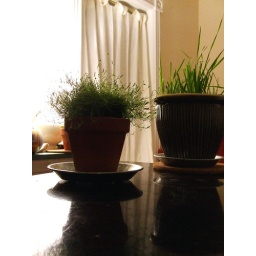
Irish moss and a pot of cat grass with the tops eaten off, in the kitchen at night.